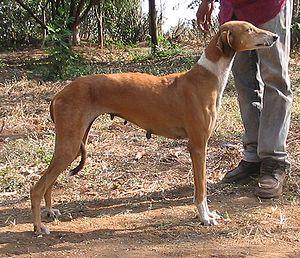
Le Caravan hound, également appelé Karwani dans les villages ou Hound Mudhol, est un lévrier originaire des États de Karnataka, de Maharashtra et, dans une moindre mesure, de l'Andhra Pradesh en Inde.